Nur Ahmed Aman

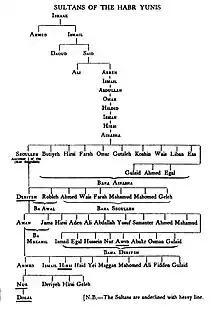
Sultan Nur's genealogy

Nur became a sultan after the death of his uncle, Sultan Hersi Aman (Hersi Aman Sultan Deriyeh Segulleh) (1824–1879), in an intertribal fight. Sultan Hersi, the chief of the Habr Yunis clan since the mid-1850s was killed in an inter-clan war with the sage Haji Guled (Guled Haji Ahmed Segulleh) in 1879, a wise legendary elder who led the Habr Yunis clan, also an uncle of Sultan Hersi. This inter-clan war generated much poetry, celebrated poets emerged during the war, for instance the poems of a young teenager Jama Amuume "Jama the mute", a seventeen-year-old who lost two brothers in the war, who later avenged his brothers by killing one Warsame the culprit. One poem of Jama the mute was recorded by the Italian explorer Luigi Robecchi Bricchetti in 1884. There was another poem by a lamenting woman who lost her brother and father in the war, probably the oldest Somali poem on record authored by a woman. Both poems were published in the late nineteenth century.